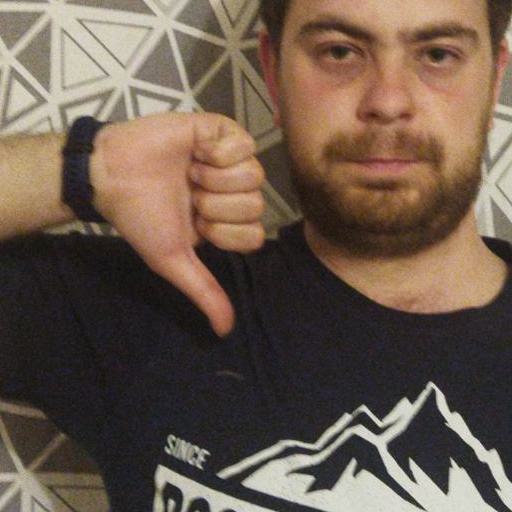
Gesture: dislike